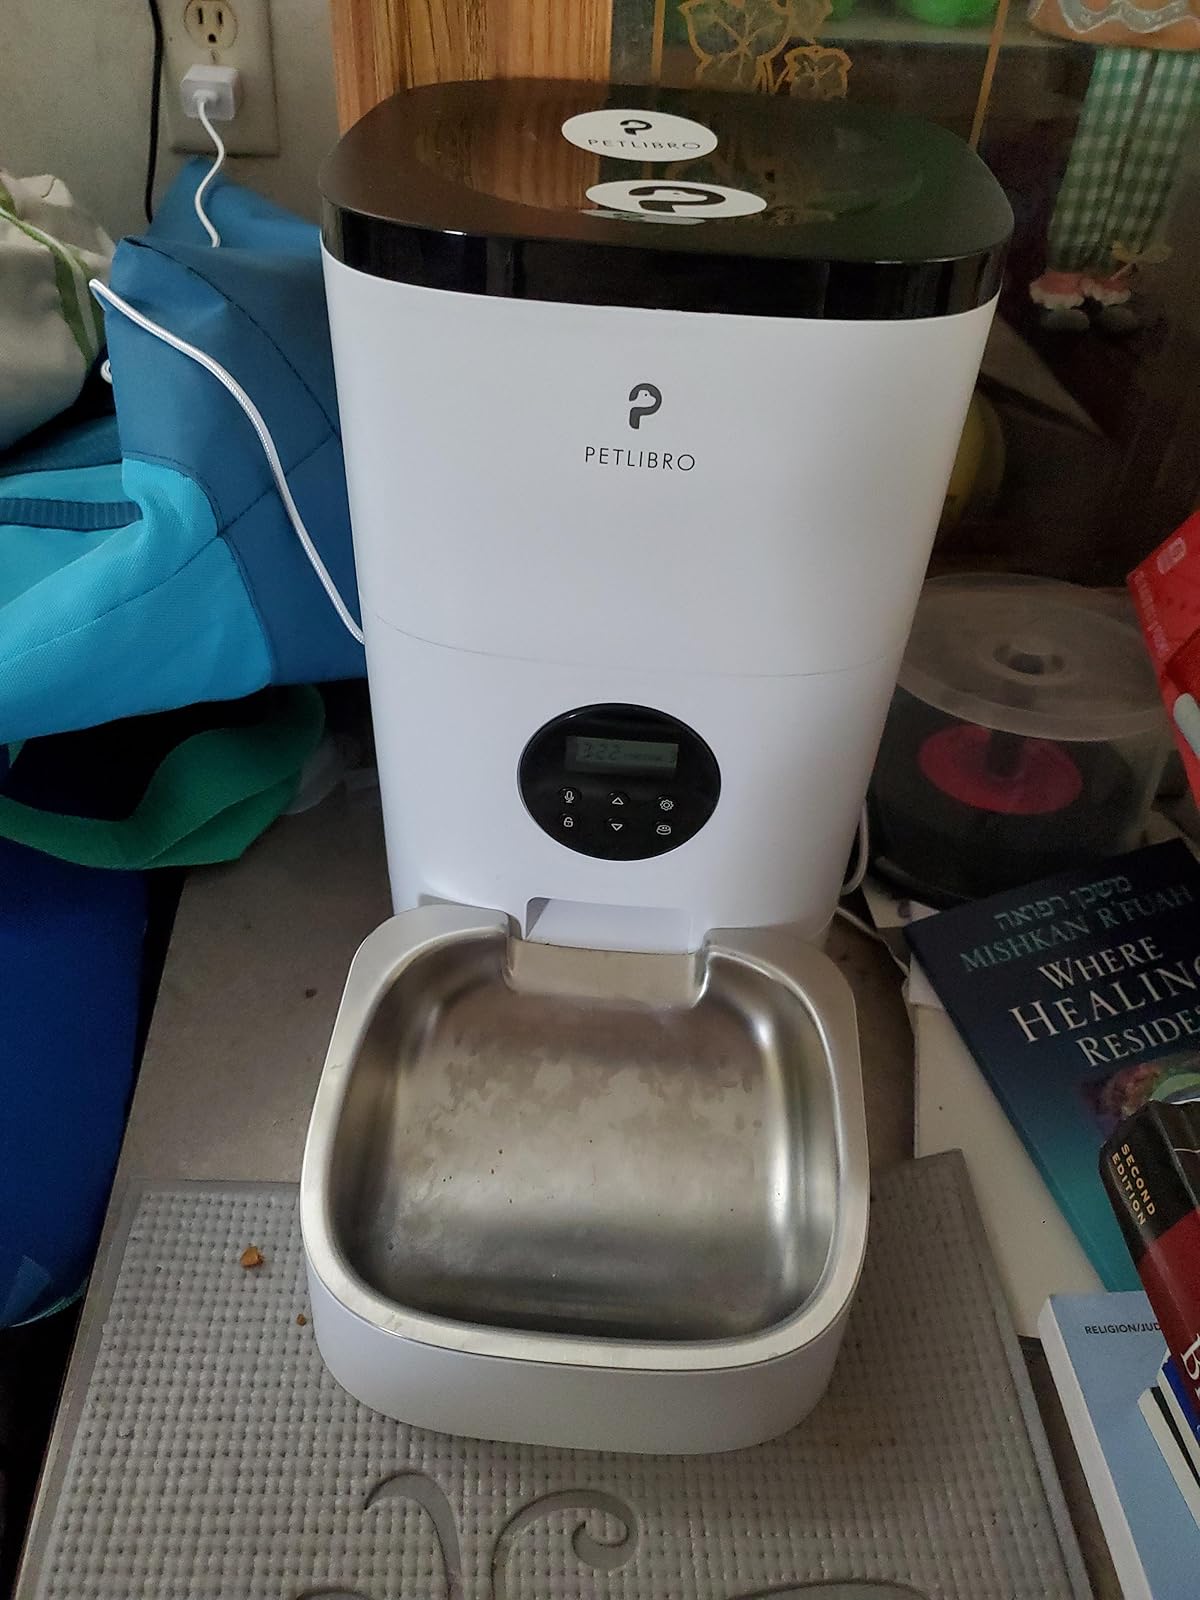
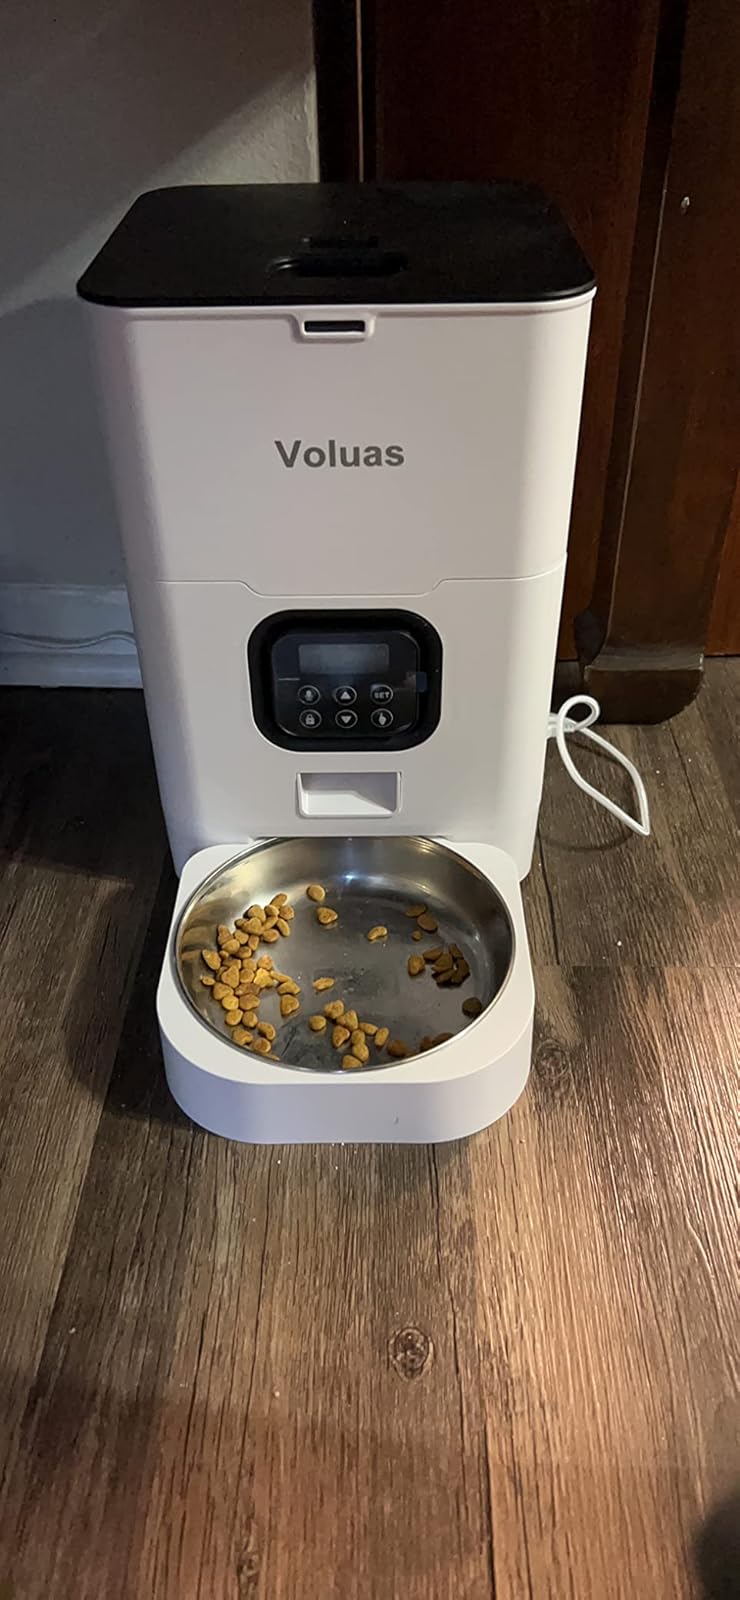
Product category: items_feeder
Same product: no